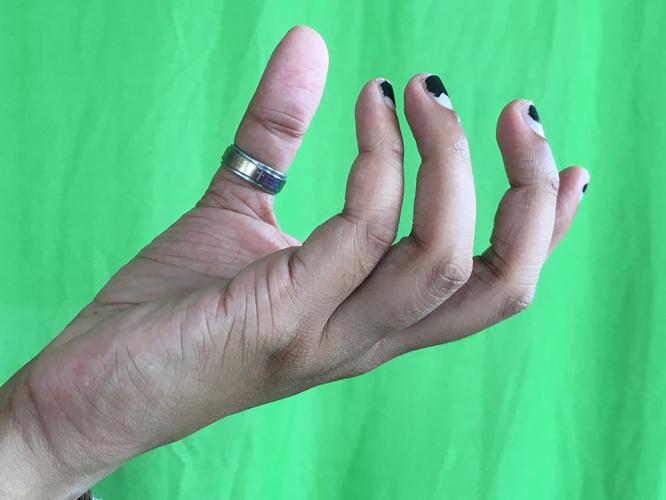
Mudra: Padmakosha
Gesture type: single_hand